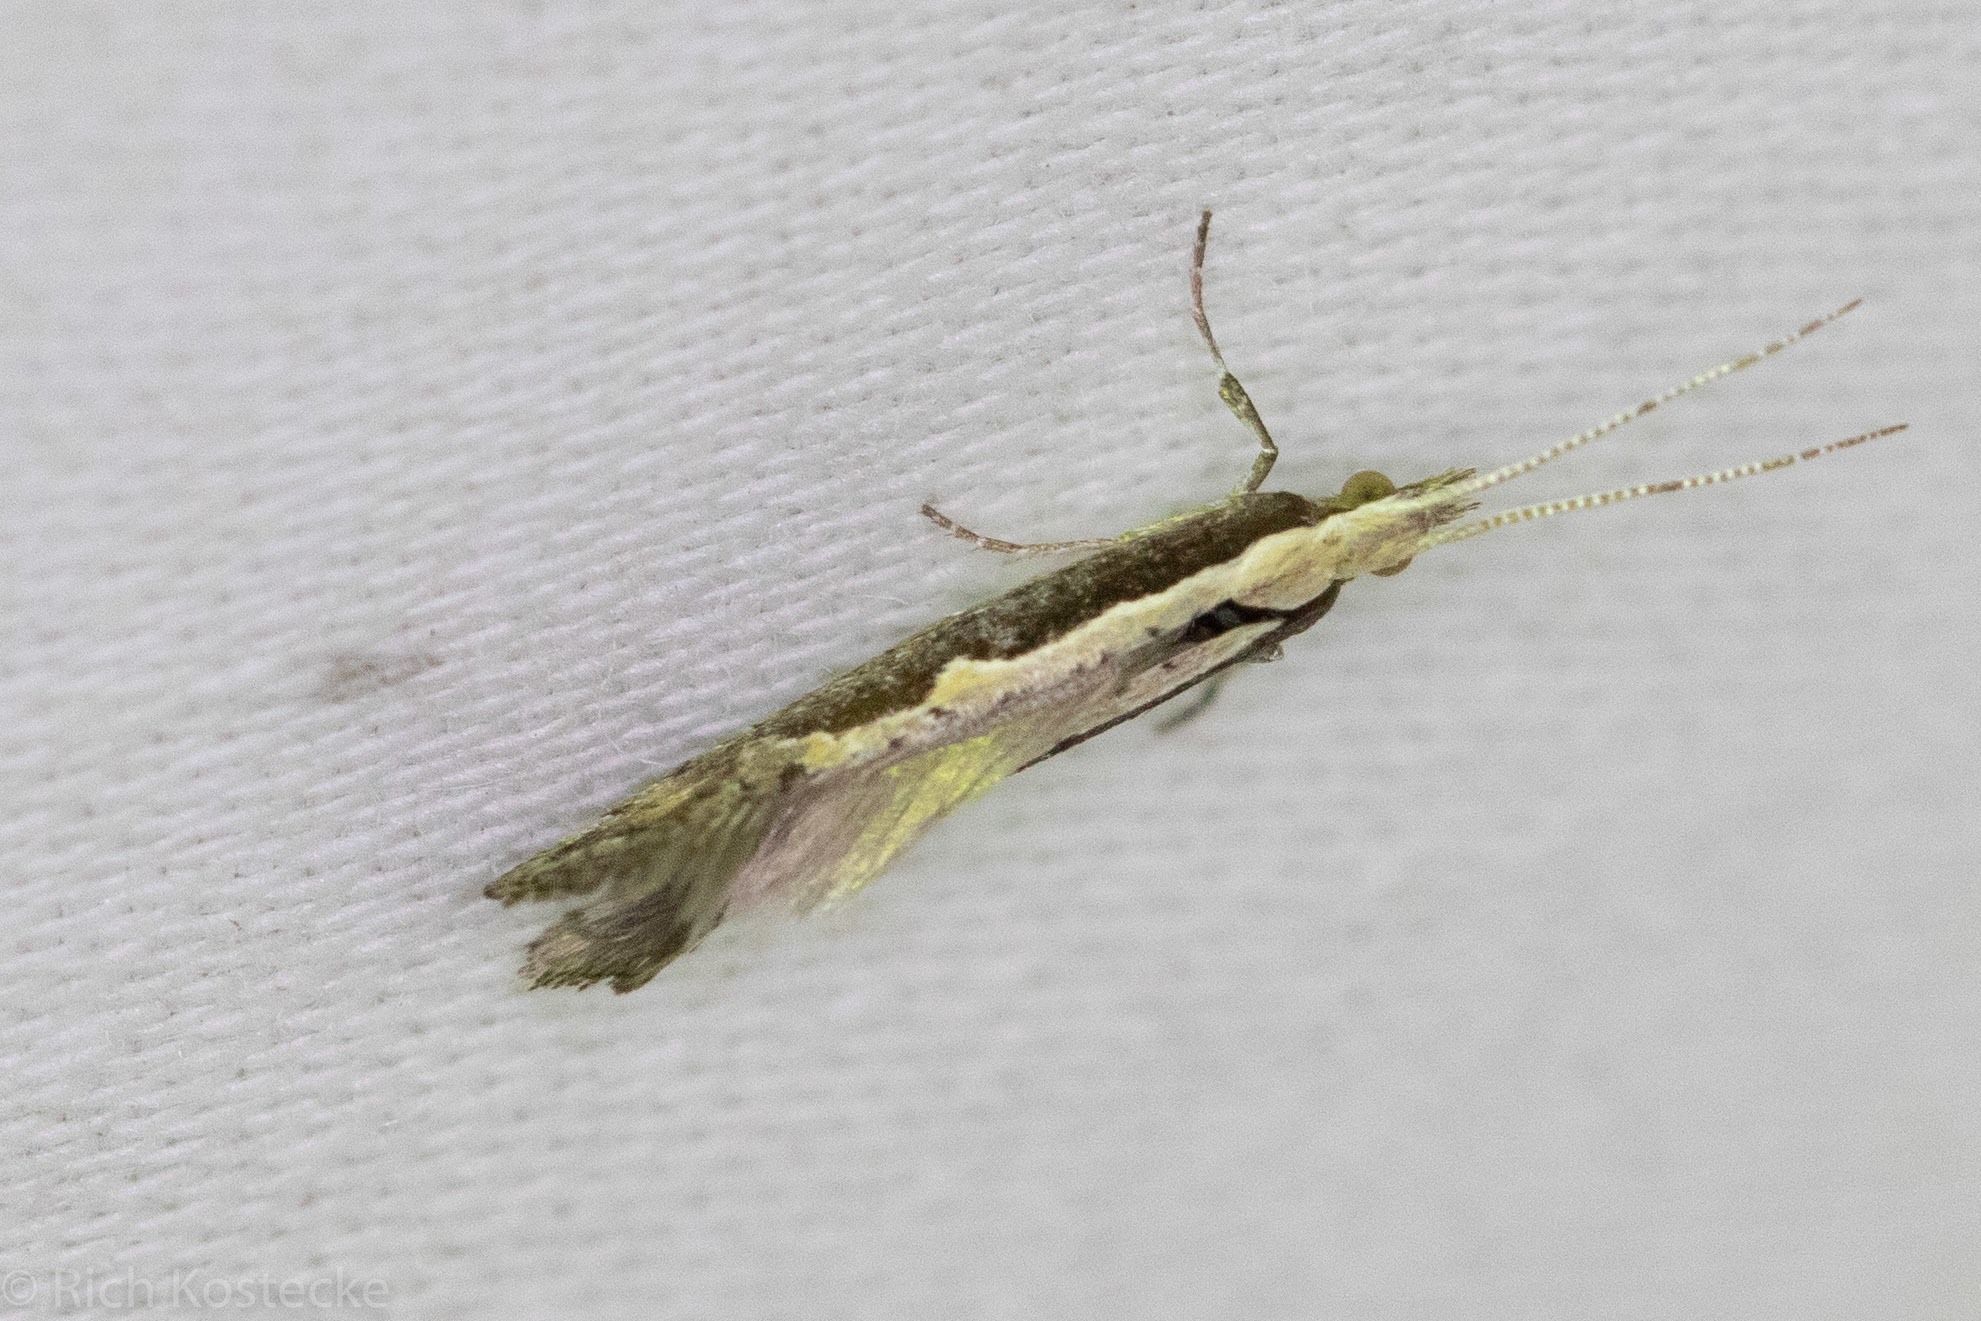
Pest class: diamondback_moth